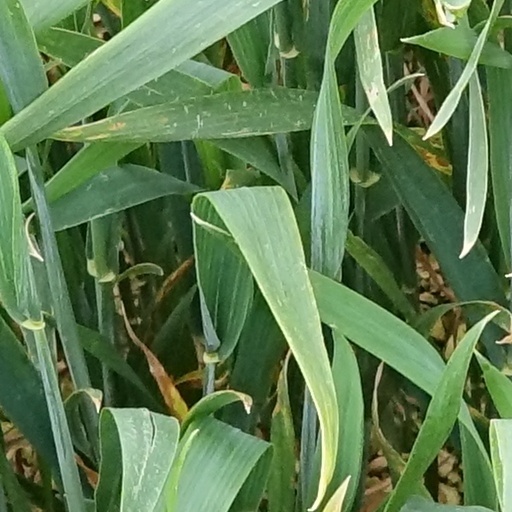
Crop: wheat